Sanmenxia Dam

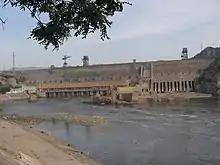
Downstream face of dam in 2007

Soon after completion, sediment-accumulation threatened the benefits of the dam. The Yellow River carries more sediment than any other in the world. During the 18 months after the river was closed, 1.8 billion metric tons of sediment had accumulated in the reservoir. Only 7% of the sediment-load was released downstream and the reservoir lost 17% of its capacity below a ASL elevation. Navigation and farmland were threatened upstream along with the relocation of an additional one million people. Despite the dam's 12 deep-sluices and alterations in the release of water, silt continued to build in the reservoir, particularly in the back waters. Responding to the potential crisis, a meeting was held in December 1964 with Premier Zhou Enlai. At the meeting, it was decided to reconstruct the dam's outlet works for improved discharges and silt control. The renovation was carried out immediately and in two stages. The first stage included the installation of two tunnels on the dam's left bank at an elevation of ASL along with converting four penstocks into flushing pipes. The flushing pipes began operating in 1966 and the tunnels in 1967 and 1968. In the second stage, eight bottom sluices were added to the left side of the dam which became operational between 1970 and 1971. Silt balance was achieved in 1970. Two more bottom sluices began operating in 1990 along with another in 1999 and the final in 2000.